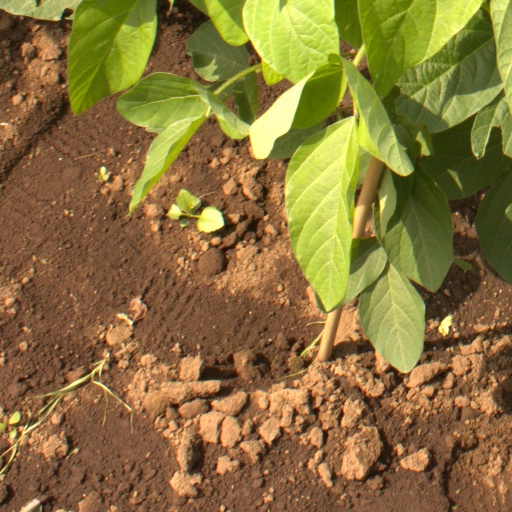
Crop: soybean